Matsudaira Katanobu

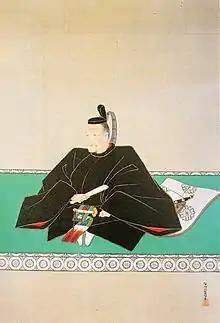
Matsudaira Katanobu portrait at Hanitsu Jinja, Inawashiro, Fukushima

was the 5th "daimyō" of Aizu Domain in Mutsu Province, Japan (modern-day Fukushima Prefecture). His courtesy title was "Sankonoe-gon-chū-shō" and "Jijū", and his Court rank was Senior Fourth Rank, Upper Grade.